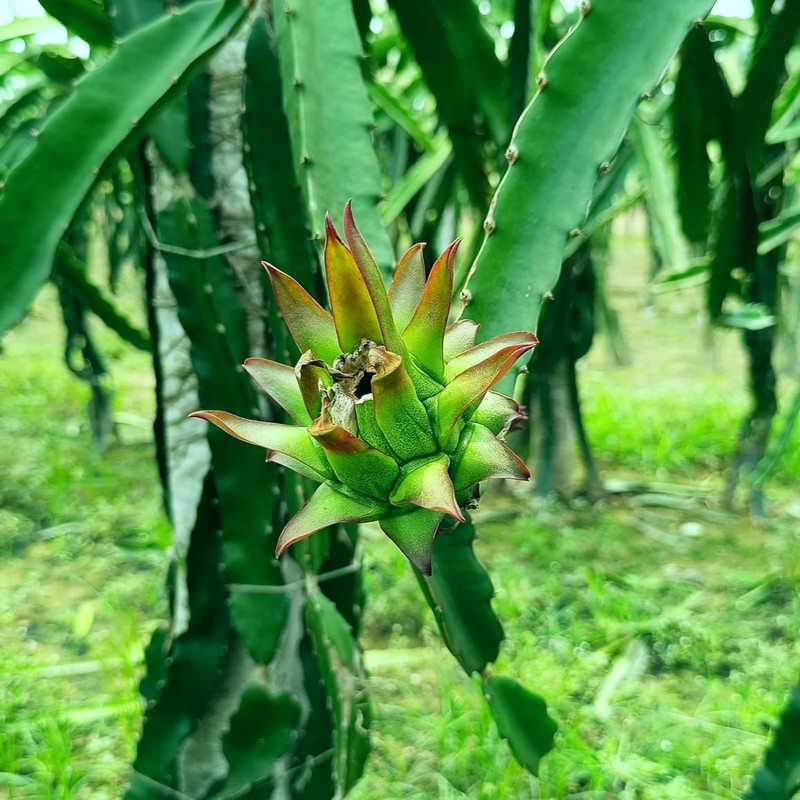
Label: Immature Dragon Fruit